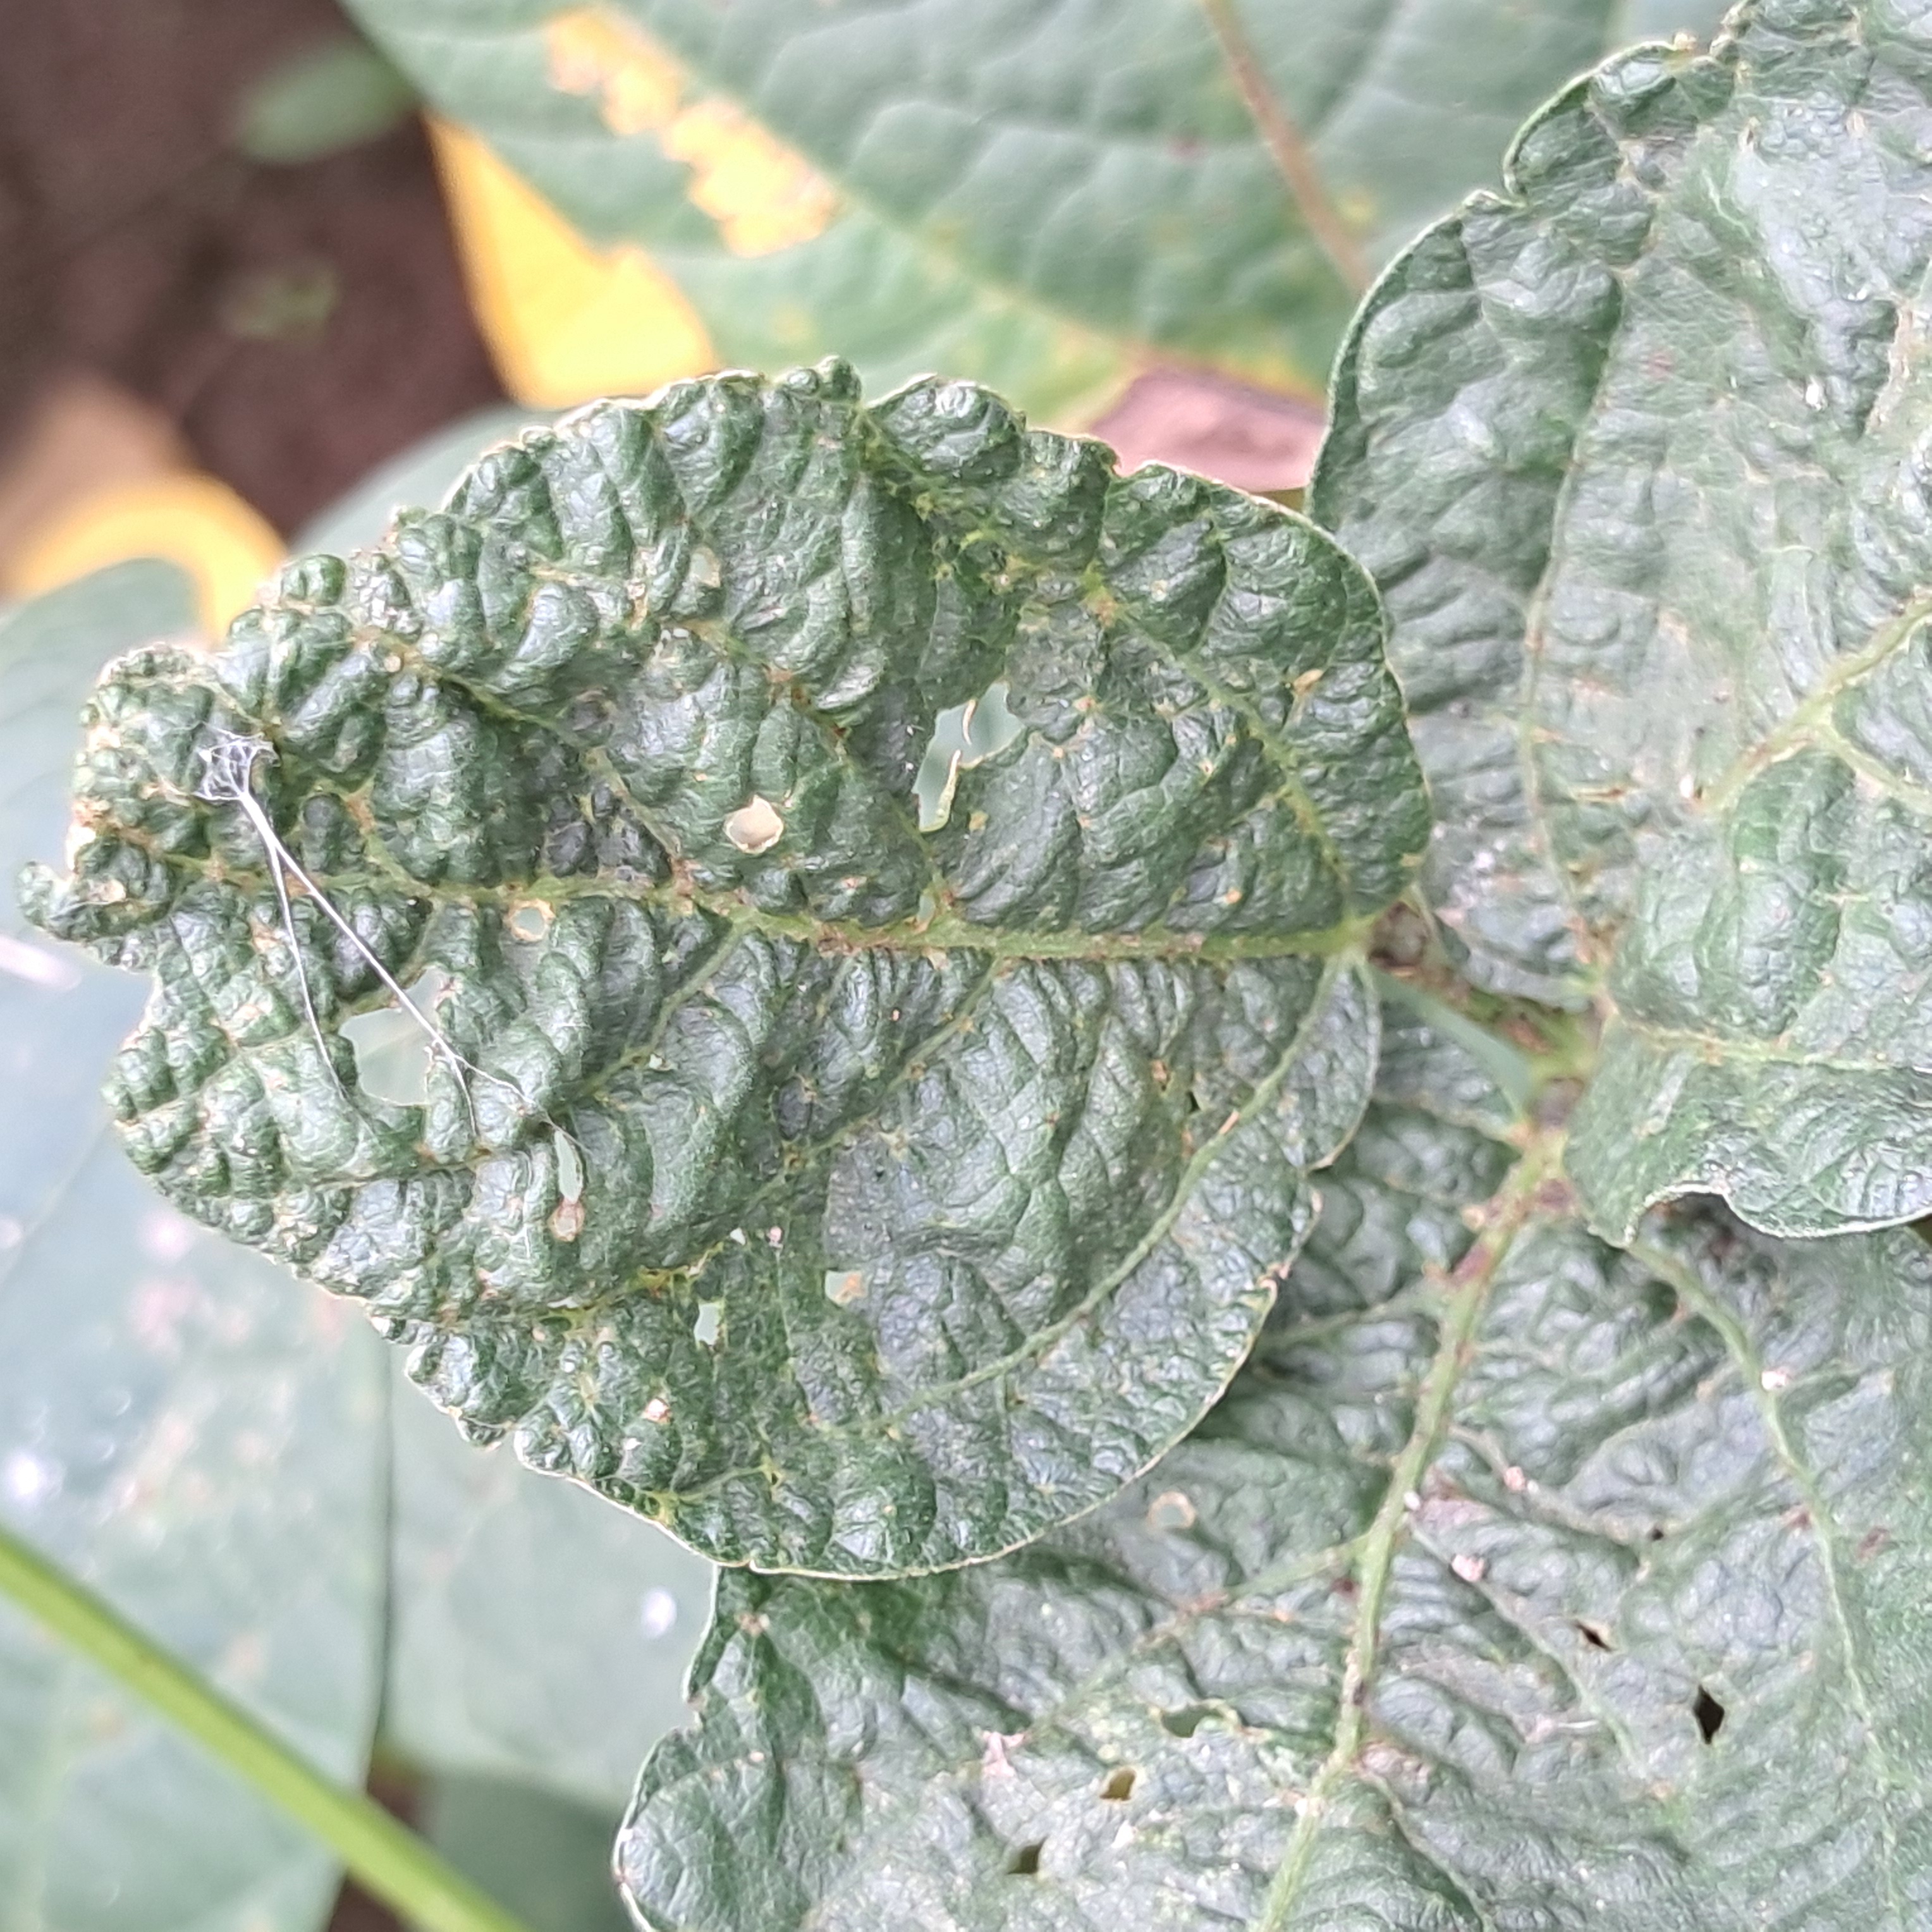
Label: Mosaic